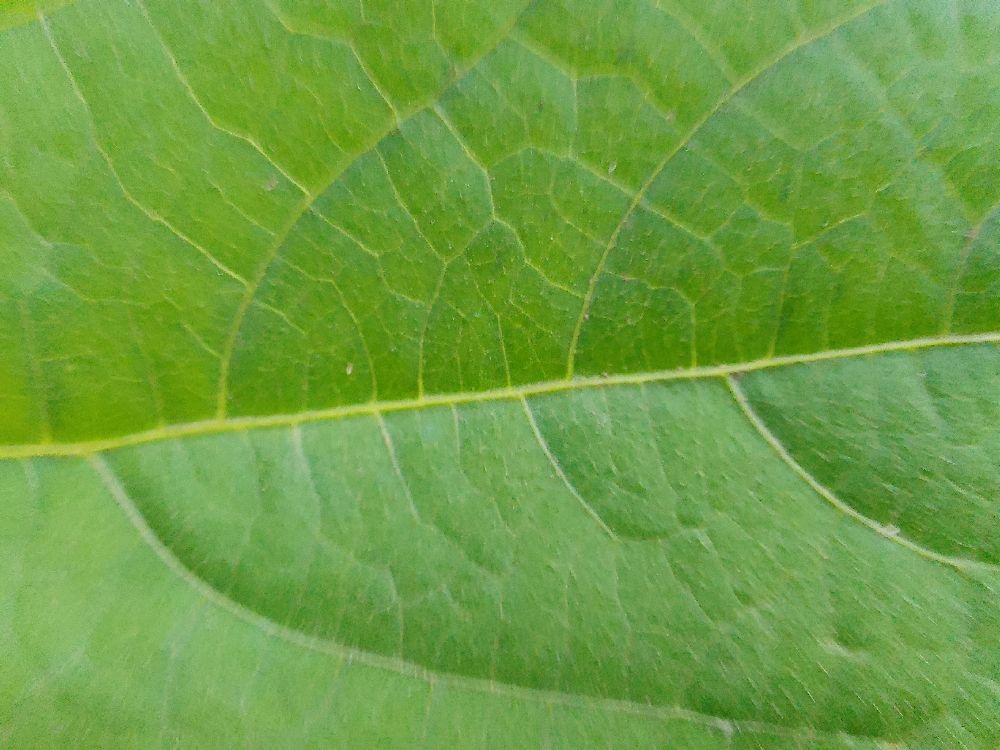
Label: healthy